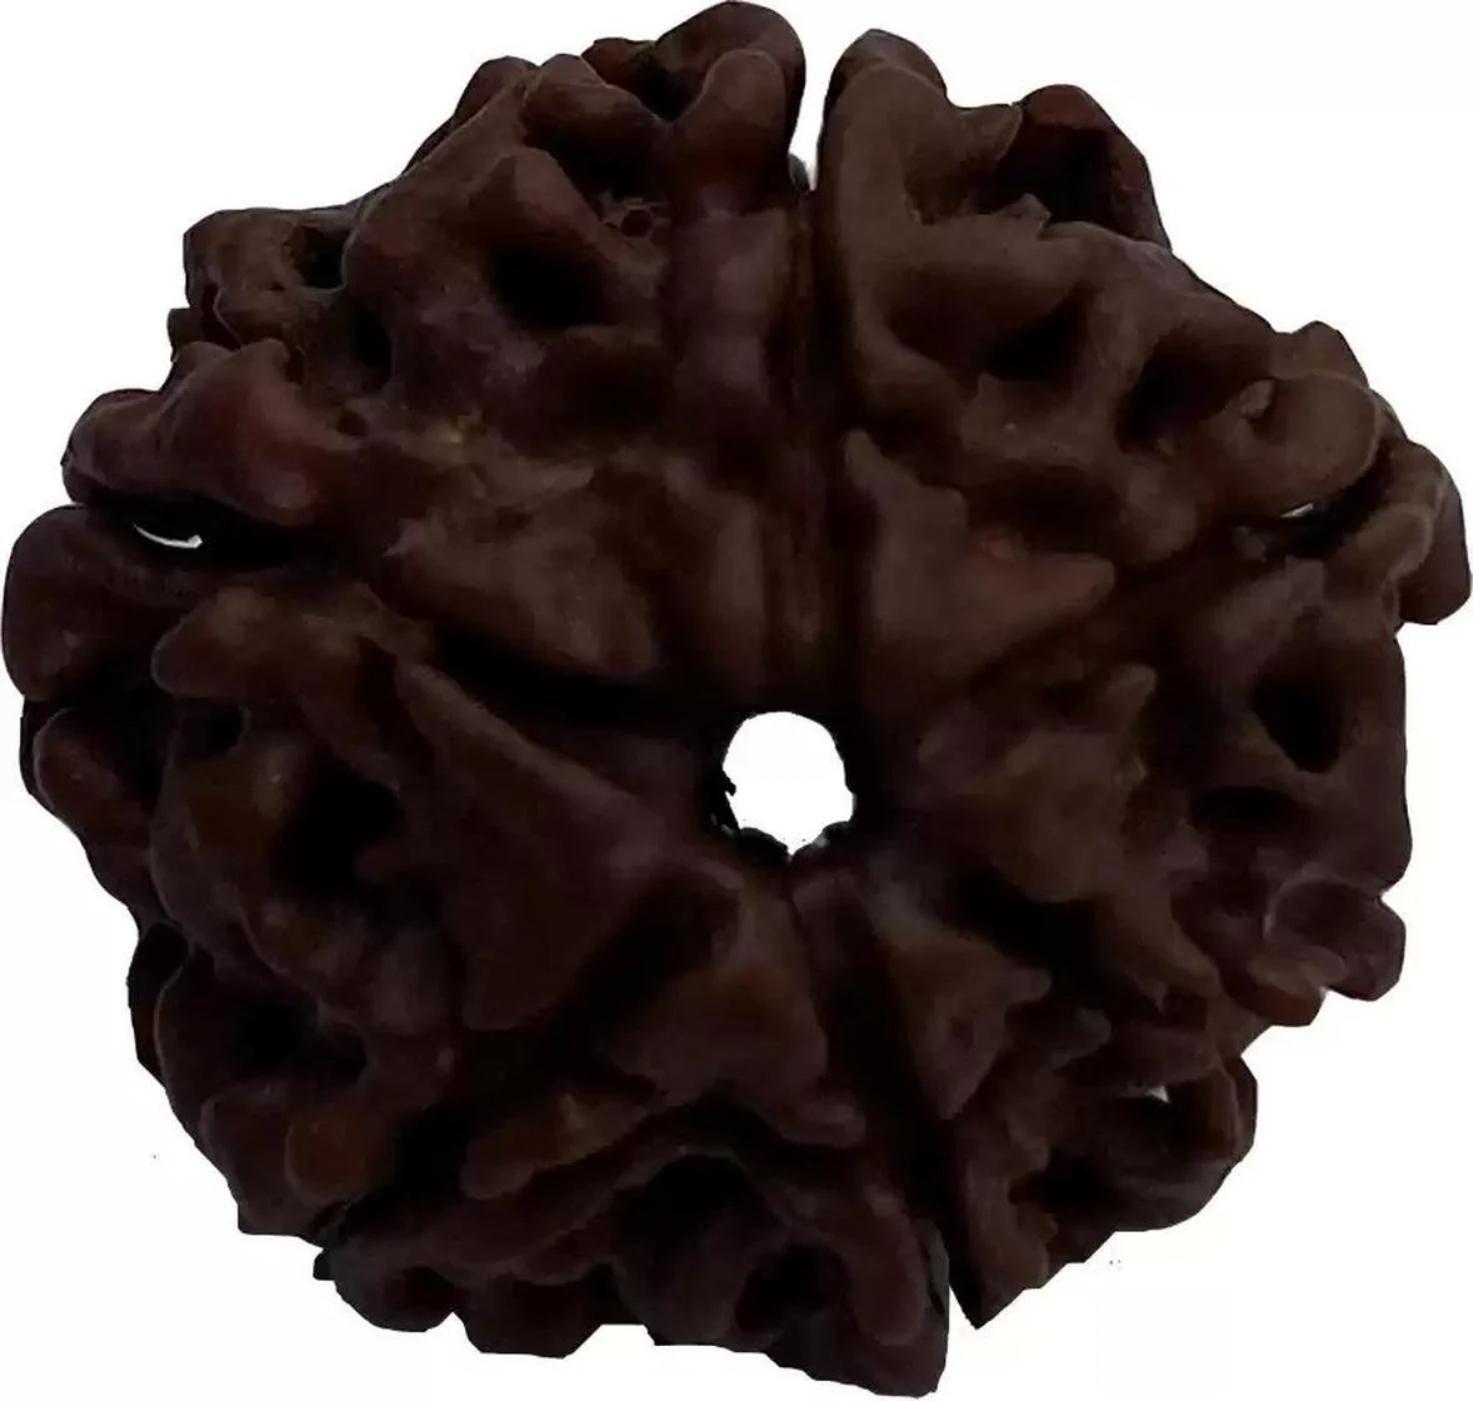
Chopra Gems Brass Natural Six Mukhi Rudraksha Pendant Locket Brown
Type: Necklaces & Pendants
Brand: Chopra Gems & Jewellery
Price: Rs. 299
 Disclaimer rudraksha being a natural product, variation in size and color is nothing but natural.
Features: Color - brown,Collection - ethnic,Base material - brass
Included: Pendant